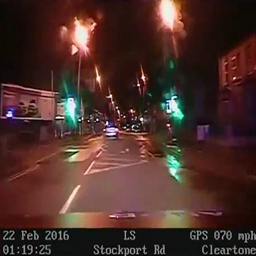
but instead of pulling over , person drove at 70mph